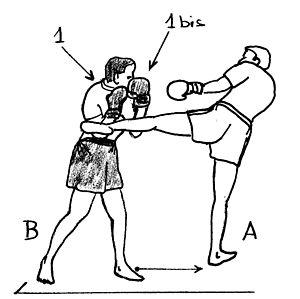
Blocage deux bras sur un circulaire
Nous présentons ici un recueil de termes techniques des boxes modernes dites « sportives » associés à leurs définitions. La définition du mot est la plupart du temps donnée dans le contexte dans lequel il est utilisé, ou le domaine auquel il se rapporte. Ce glossaire de la boxe n’aborde pas les mots des boxes ancestrales et celles dites « martiales ».